Venezuelans

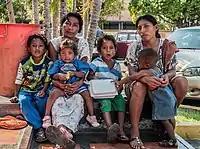
Venezuelan Wayuu family in Zulia

African people were brought as slaves, mostly to the coastal lowlands, beginning early in the 16th century, and continuing into the mid 19th century.